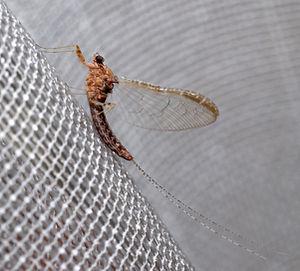
Cloeon dipterum est une espèce commune d'insectes éphéméroptères.
Les Baetidae constituent la famille la plus importante d'insectes de l'ordre des éphéméroptères avec plus de 850 espèces réparties en un peu moins de 100 genres.
Les insectes sont une classe d'animaux invertébrés de l'embranchement des arthropodes et du sous-embranchement des hexapodes. Ils sont caractérisés par un corps segmenté en trois tagmes protégés par une cuticule formant un exosquelette composé de chitine et pourvu de trachées respiratoires.